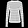
Label: Pullover